Super Mario RPG

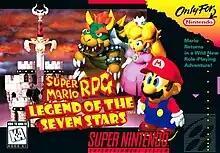
North American box art, depicting (from left to right) Exor, Bowser, Princess Toadstool, and Mario

Super Mario RPG: Legend of the Seven Stars is a 1996 role-playing video game developed by Square and published by Nintendo for the Super Nintendo Entertainment System (SNES). It was the final "Mario" game for the SNES. The game was directed by Chihiro Fujioka and Yoshihiko Maekawa, produced by Shigeru Miyamoto, and scored by Yoko Shimomura.